Chinese bamboo weaving

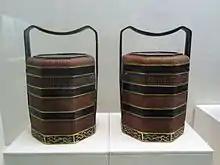
Shaoxing octagonal three grid bamboo baskets from Shengzhou (1950's)

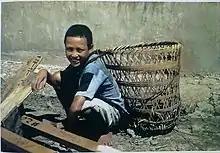
Chinese boy carrying a bamboo basket (before 1945)

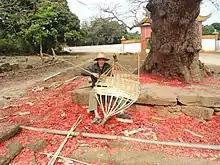
Bamboo basket maker in Hainan

Bamboo weaving is a form of bambooworking and a craft of China. It involves manipulating bamboo into various traditional knit and woven patterns to create both useful and decorative objects.